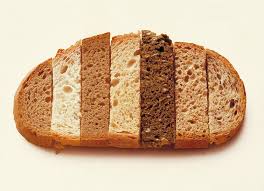
Waste category: biological